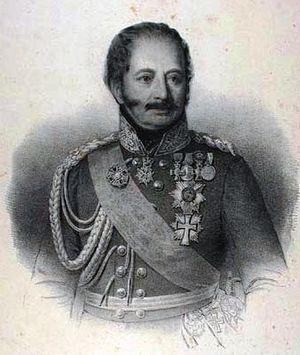
Friedrich von Kielmansegg, né le 17 décembre 1768 et mort le 18 juillet 1851 à Hanovre, est un militaire allemand au service de l'électorat puis du royaume de Hanovre. Il s'illustre notamment pendant la campagne de Belgique de 1815 où il participe à la bataille de Waterloo.